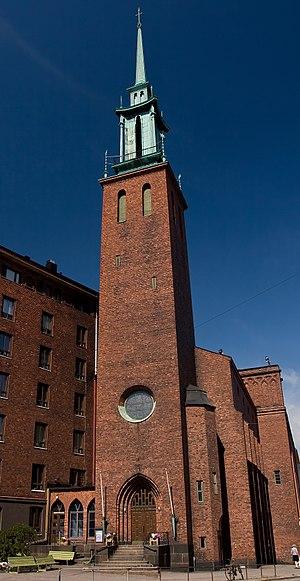
Kristuskyrkan est une église chrétienne, située au croisement des rues Fänrik Ståls et Apollonkatu dans le quartier central d'Etu-Töölö à Helsinki en Finlande.